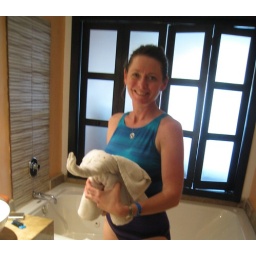
Our cool bathroom at our resort with our elephant towel animal made by our housekeeper.